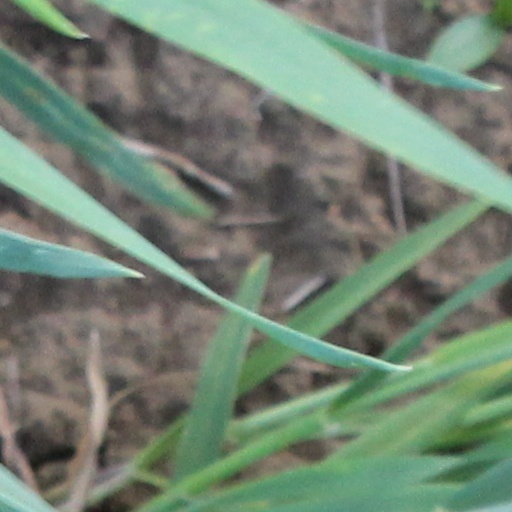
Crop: wheat